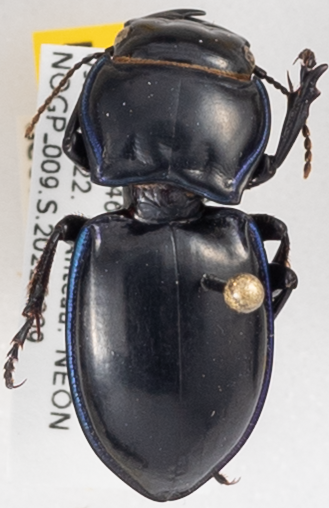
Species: Pasimachus elongatus
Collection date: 2022-07-26
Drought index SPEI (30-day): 1.19
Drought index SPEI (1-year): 0.512
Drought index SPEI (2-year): -0.86